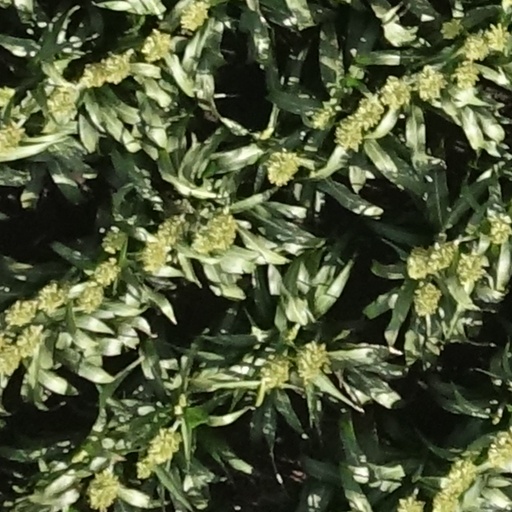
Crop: sorghum